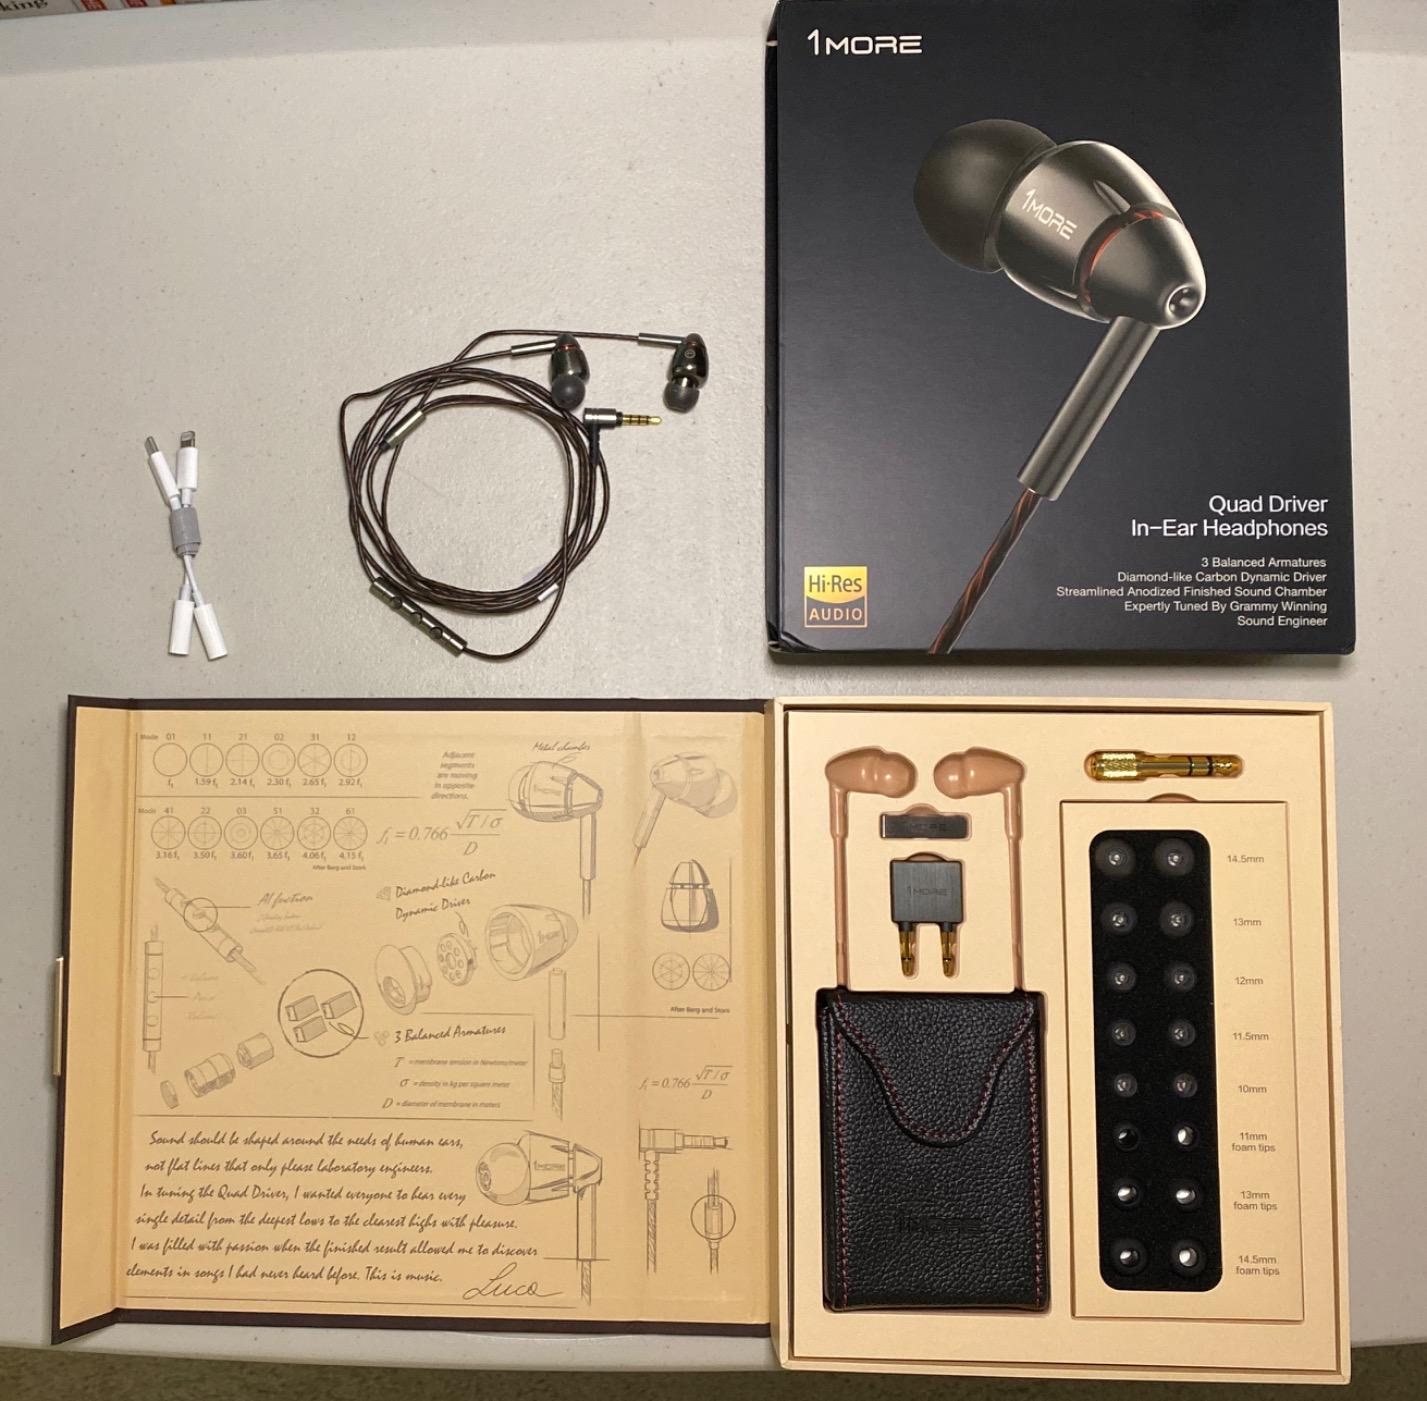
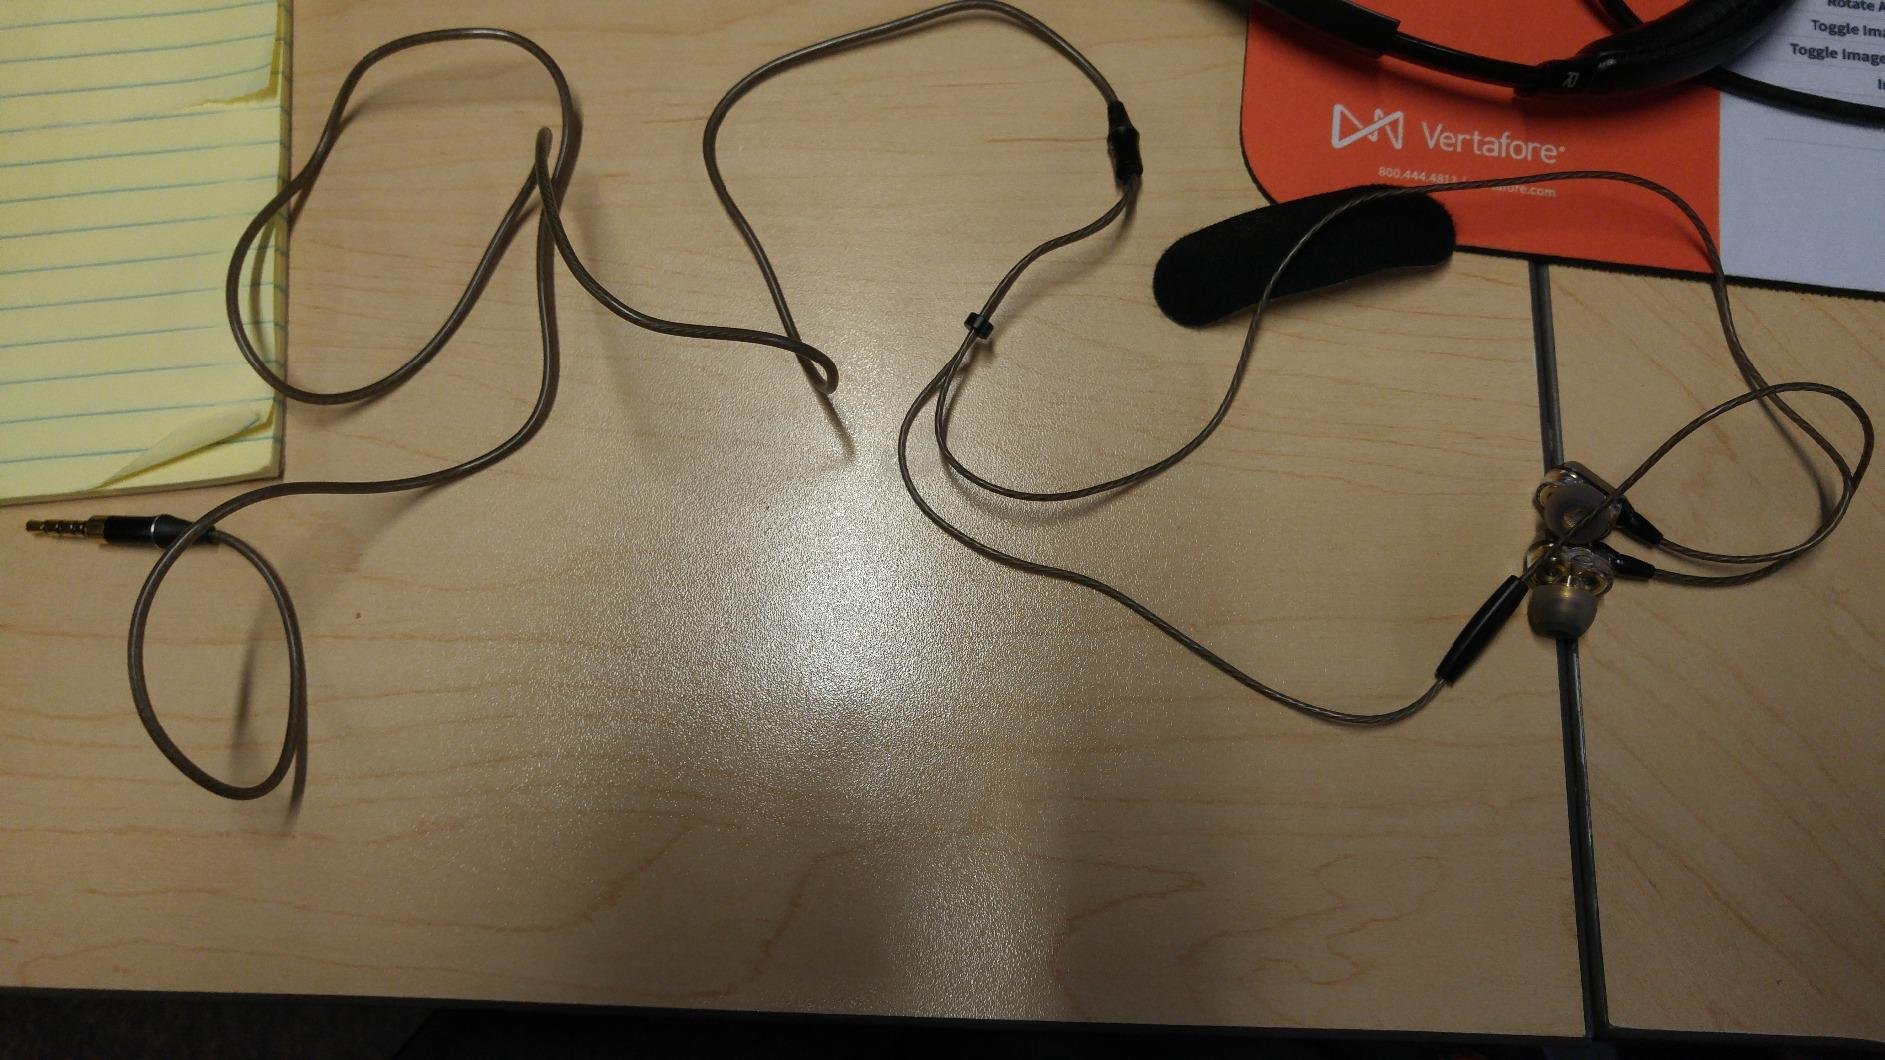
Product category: headphones
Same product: no